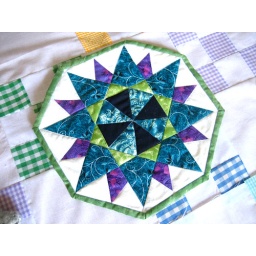
inspired by the colors and romance of Italy's stained glass windows and floor tiles